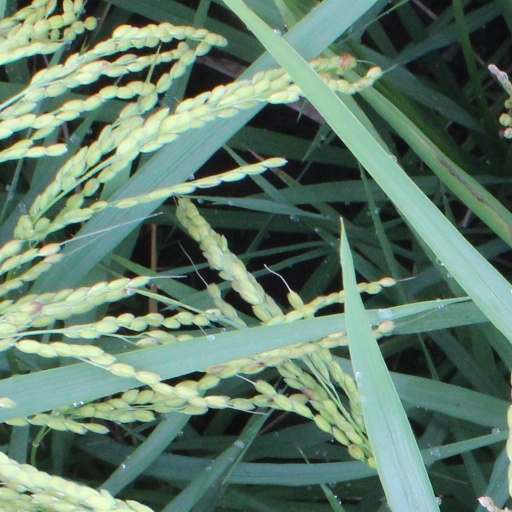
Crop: rice